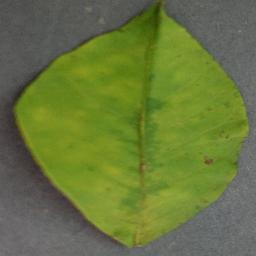
Label: Orange___Haunglongbing_(Citrus_greening)